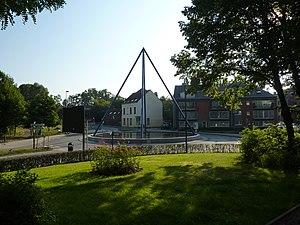
Rond-point rue des Pêcheries et avenue de la Houlette à Auderghem, Bruxelles, Belgique.
La rue des Pêcheries est une artère bruxelloise située sur les communes d'Auderghem et de Watermael-Boitsfort.